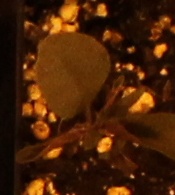
Label: Redroot Pigweed